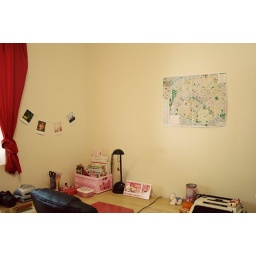
the wall above my desk